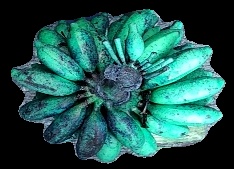
Variety: rasbale
Grade: grade3